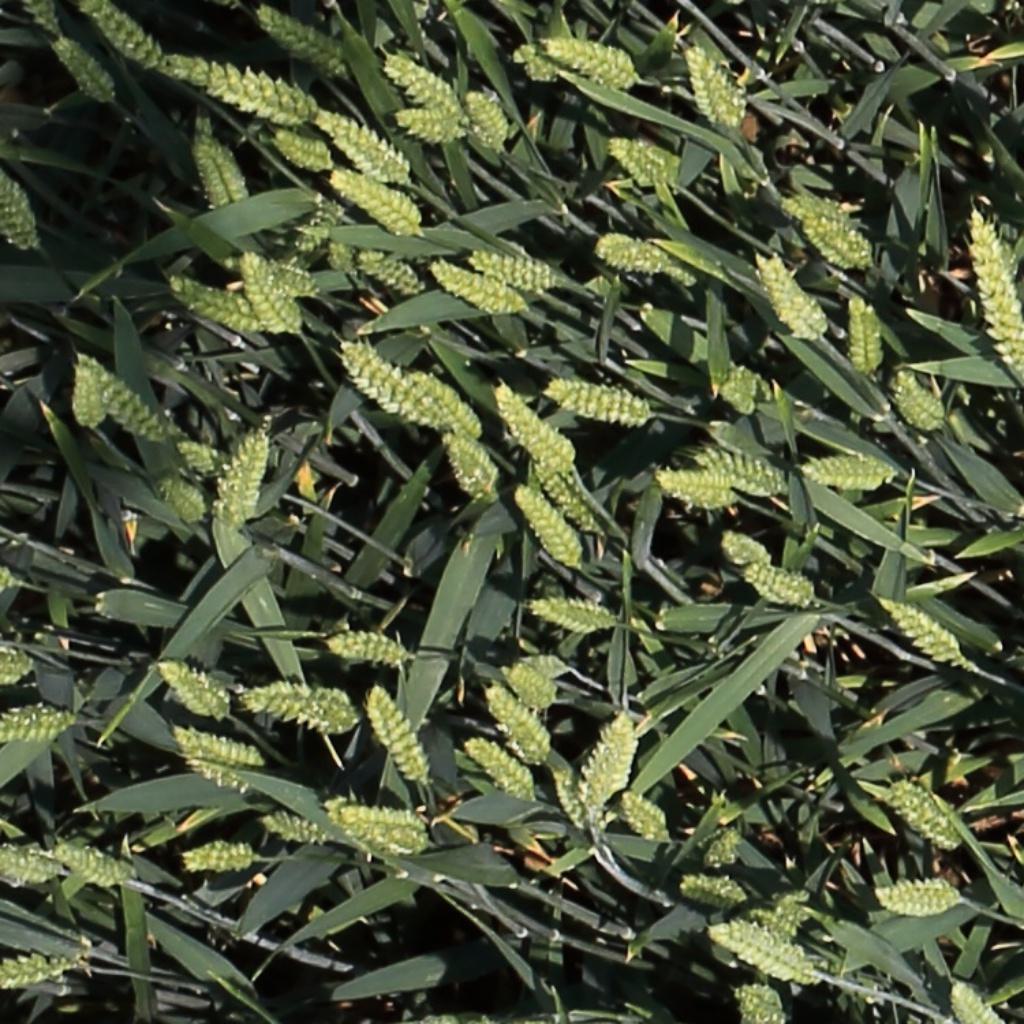
Country: Switzerland
Location: Usask
Wheat development stage: Filling